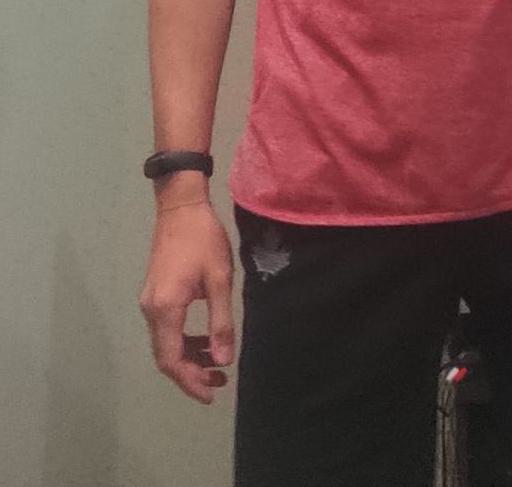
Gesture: no_gesture